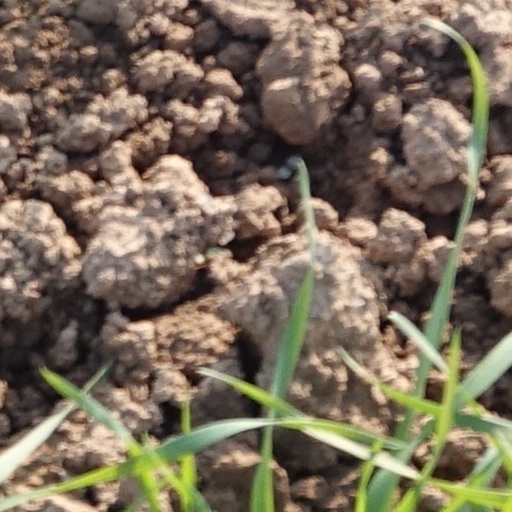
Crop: wheat